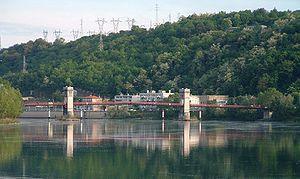
Givors - Pont suspendu entre Chasse-sur-Rhône et Givors
Le pont de Chasse est un pont suspendu qui enjambe le Rhône entre Givors dans le département du Rhône et Chasse-sur-Rhône dans le département de l'Isère.
Chasse-sur-Rhône est une ville française située dans le quart sud-est de la France, dans la région Auvergne-Rhône-Alpes, à l'extrémité ouest du département de l'Isère et de l'arrondissement de Vienne. Chasse-sur-Rhône est la seule commune de l'Isère faisant partie de l'unité urbaine de Lyon. Ses habitants sont appelés les Chassères.
Cette liste contient les ponts présents sur le Rhône et ses bras. Elle est donnée par canton suisse et département français depuis l'amont du cours d'eau vers son aval et précise, après chaque pont, le nom des communes qu'elle relie, en commençant par celle située sur la rive gauche du cours d'eau.